Warren Hill, Hooke, Dorset

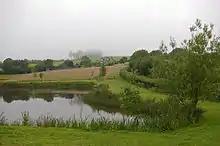
Lake at Knight's in the Bottom with Warren Hill beyond

Warren Hill is a prominent elevation, high, 1 kilometre southwest of the hamlet of Hooke, in the county of Dorset in southern England. Its prominence of means it is listed as one of the Tumps. It is located within the Dorset Downs.